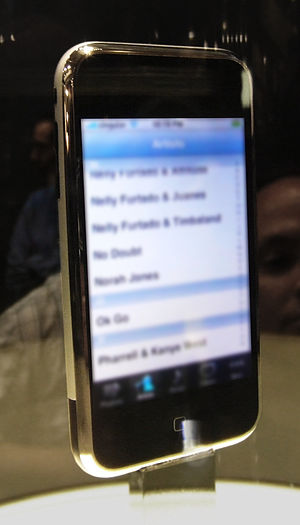
Gadget
iPhone er en gadget.
"En gadget er en teknologisk mindre objekt eller dims, som har en bestemt funktion. Gadget er især geniale apparatpåfund, som kan være brugbare eller måske overflødige ting. Mange gadgets har et smart design og/eller usædvanlig funktion. Gadgets er en de ting, som anvendes af mennesker, der gerne vil være ""trendy"".